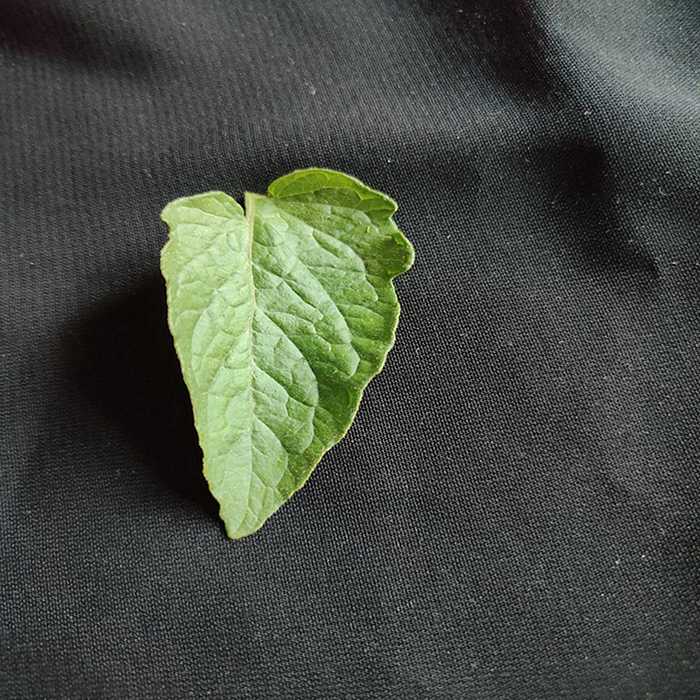
Plant: Tomato
Label: Tomato Fresh leaf